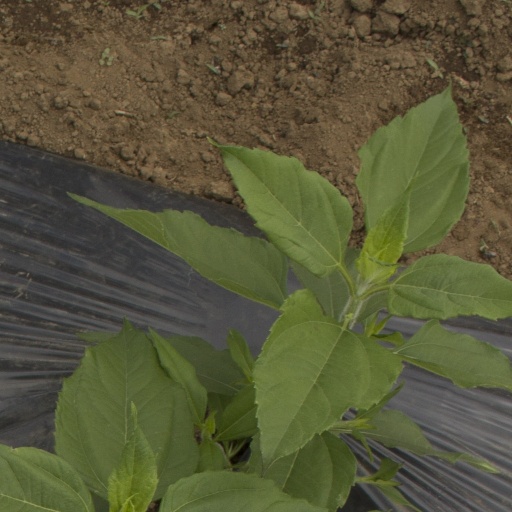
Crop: Jerusalem artichoke